Vaccination

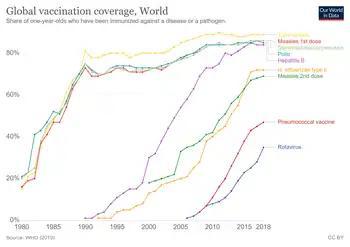
Global vaccination coverage among one year olds (1980–2019)

The World Health Organization (WHO) has estimated that vaccination prevents 3.5–5 million deaths per year, and up to 1.5 million children die each year due to diseases that could have been prevented by vaccination. They estimate that 29% of deaths of children under five-years-old in 2013 were vaccine preventable. In other developing parts of the world, they are faced with the challenge of having a decreased availability of resources and vaccinations. Countries such as those in Sub-Saharan Africa cannot afford to provide the full range of childhood vaccinations.